List of birds of Malawi

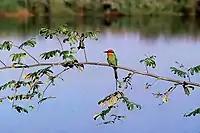
Boehm's bee-eater, a local resident most common near rivers

Kingfishers are medium-sized birds with large heads, long, pointed bills, short legs and stubby tails.